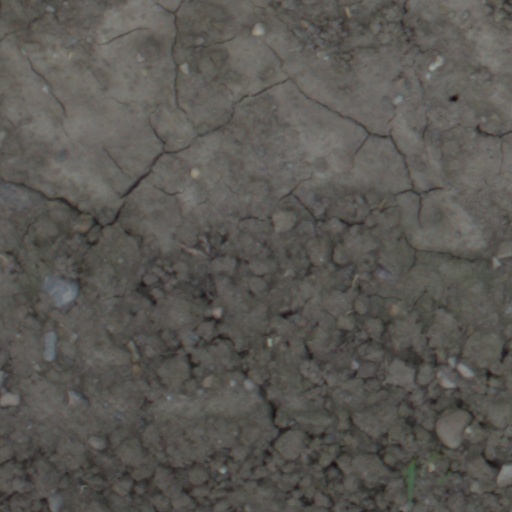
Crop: wheat